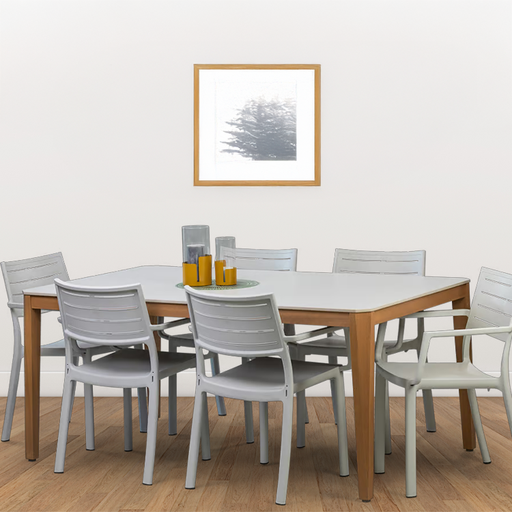
קטגוריה: מתנות בתוספת תשלום
תיאור: פינת אוכל מבית KETER
דגם: שוהם
תשלום נוסף: 990 ₪
מידע נוסף: מתנה בתוספת תשלום